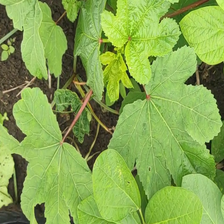
Weed species: Little_Mallow(Malva parviflora)